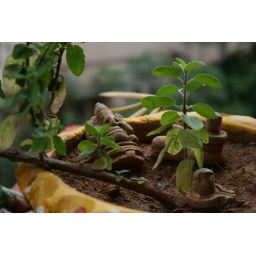
The 'tulasi' plant signifies purity. The mud represents the earthly feelings and the pot represents the universe. The Gods take rest in this environment.